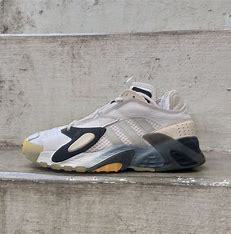
Brand: adidas
Model: Streetball Basketball